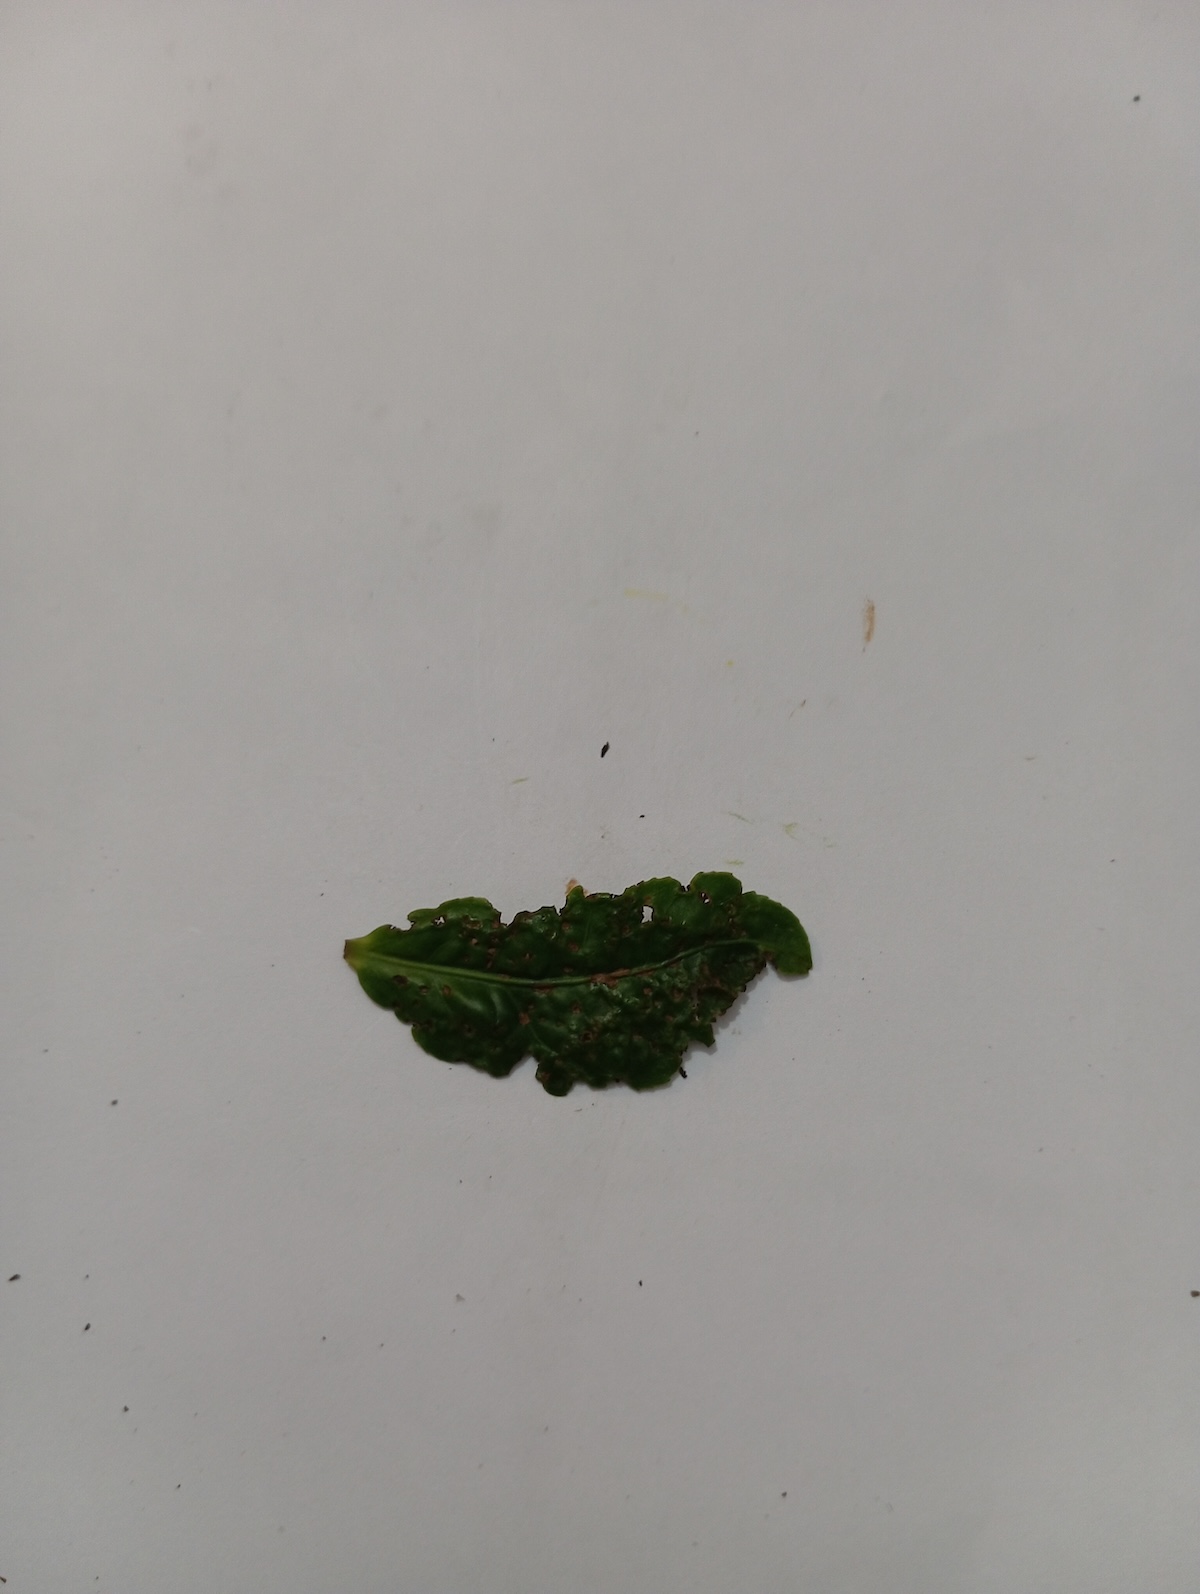
Label: Green mirid bug